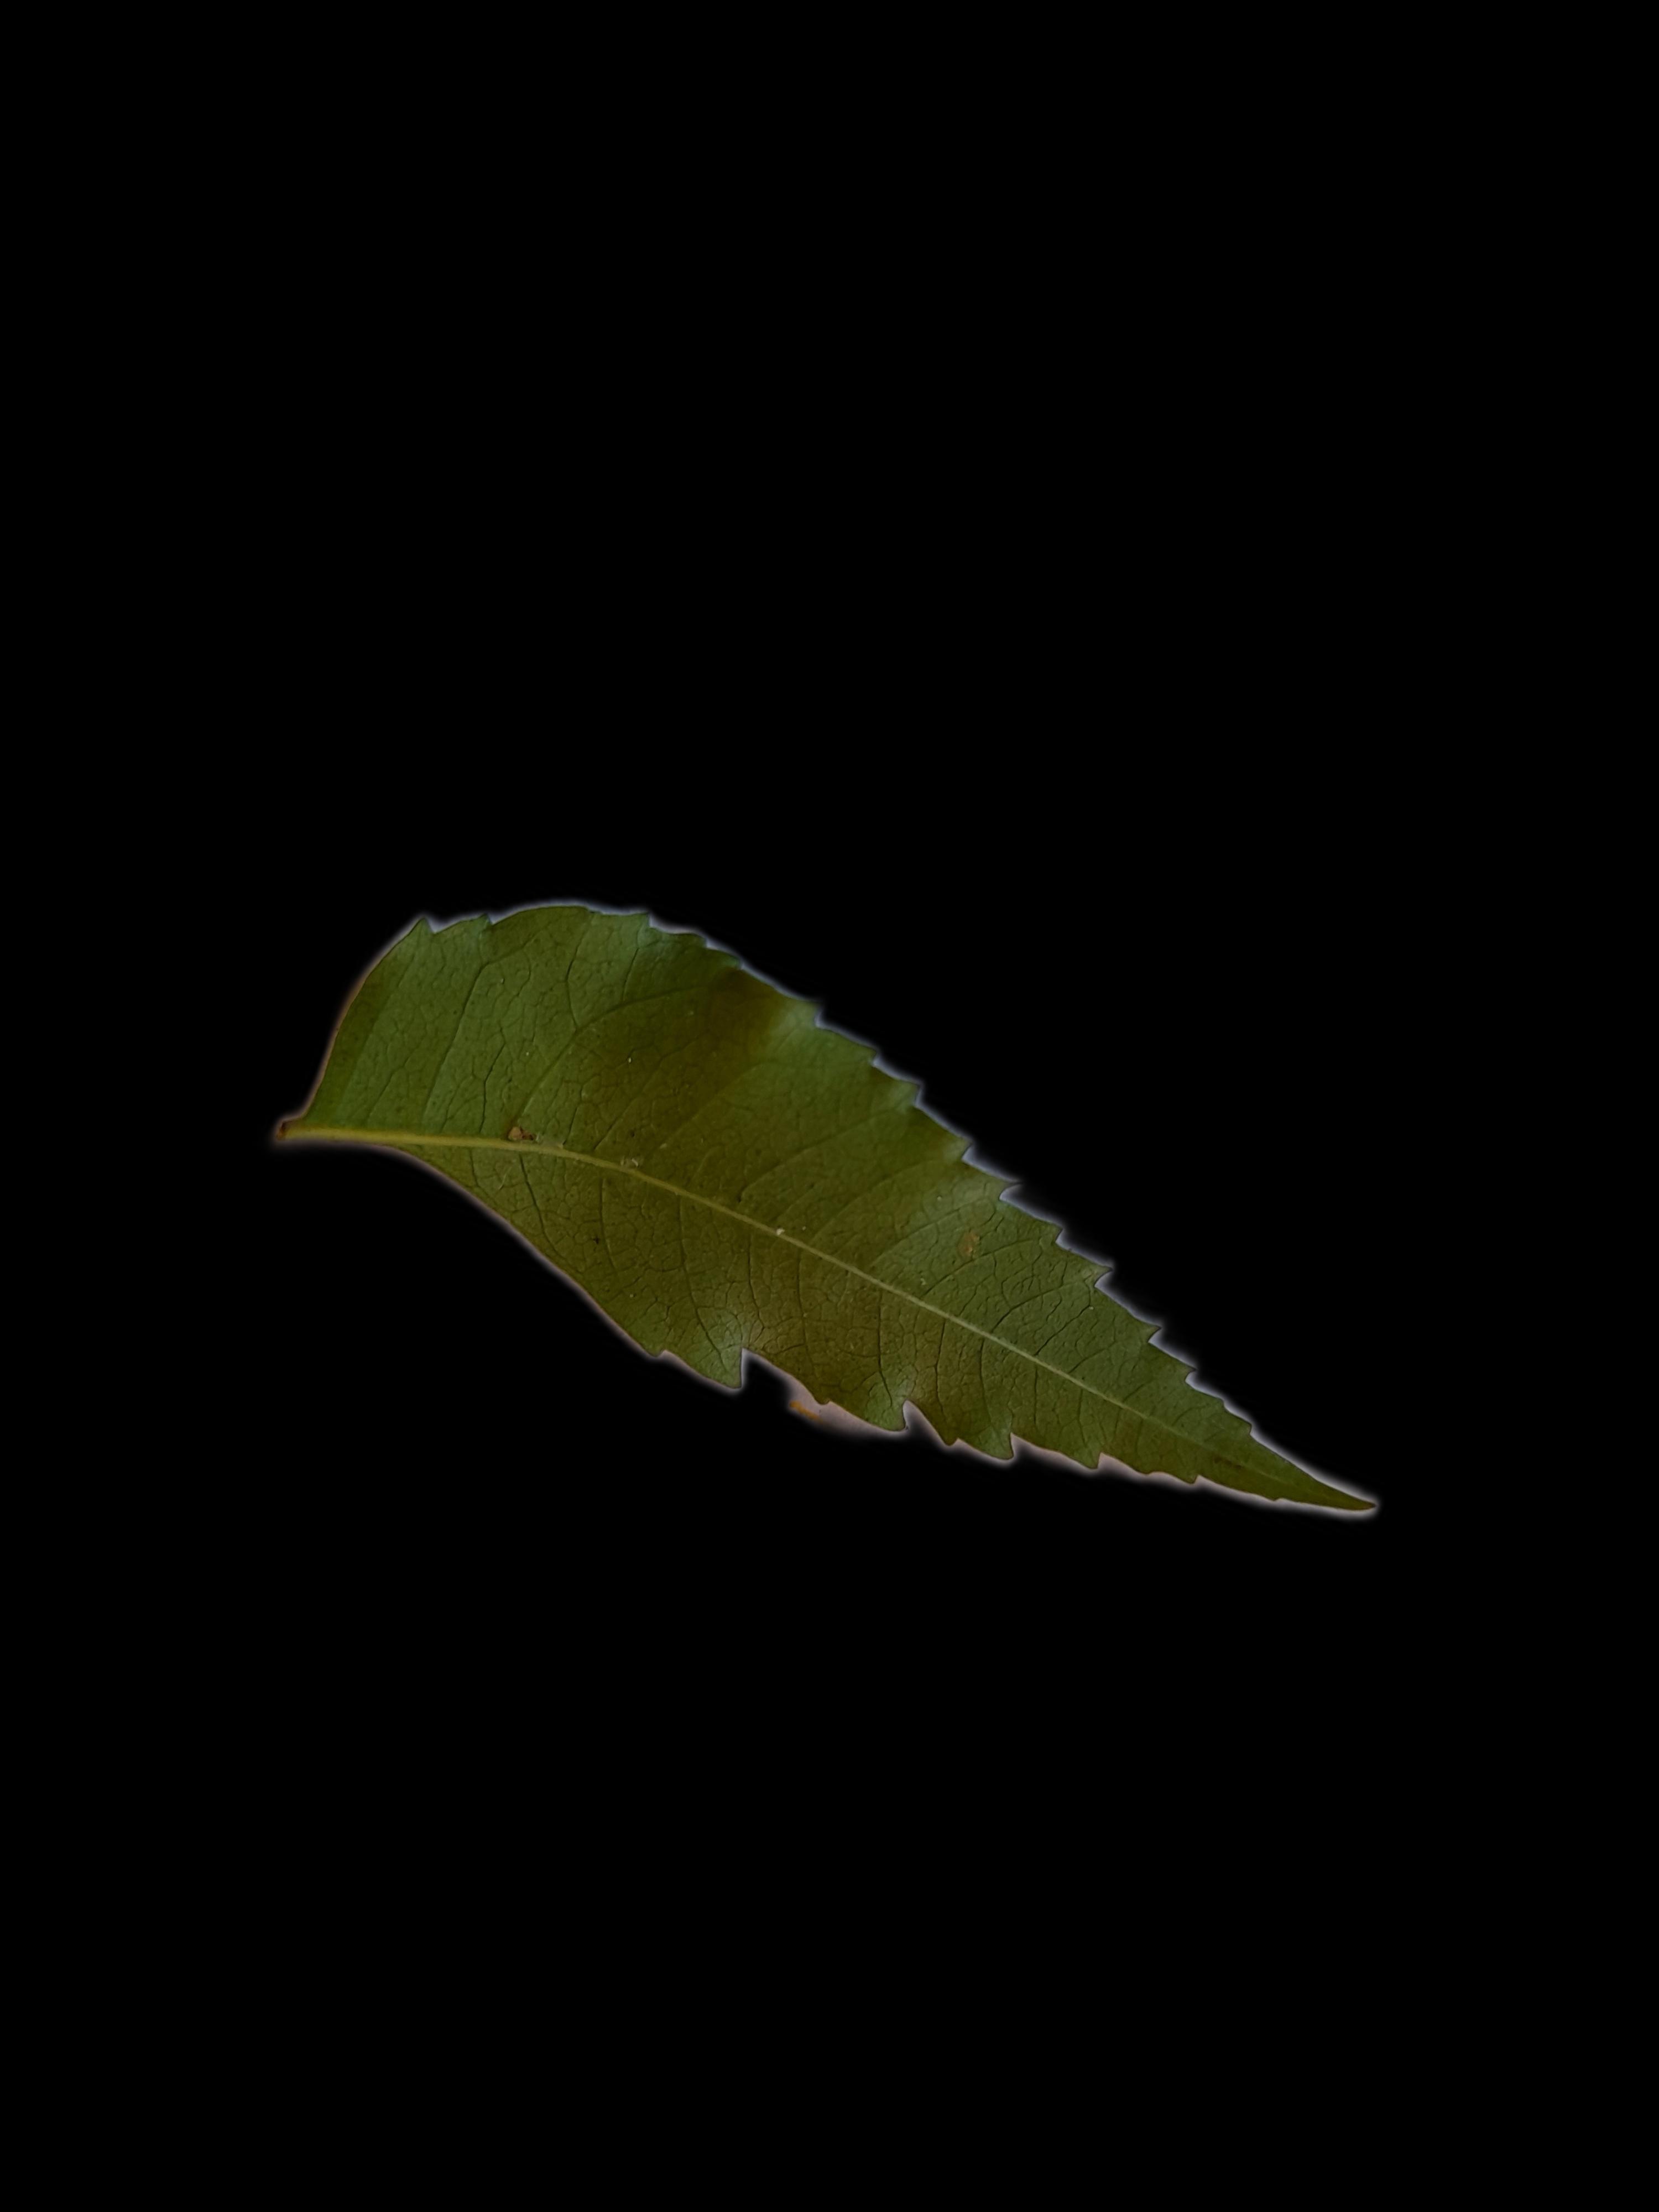
Plant: Neem